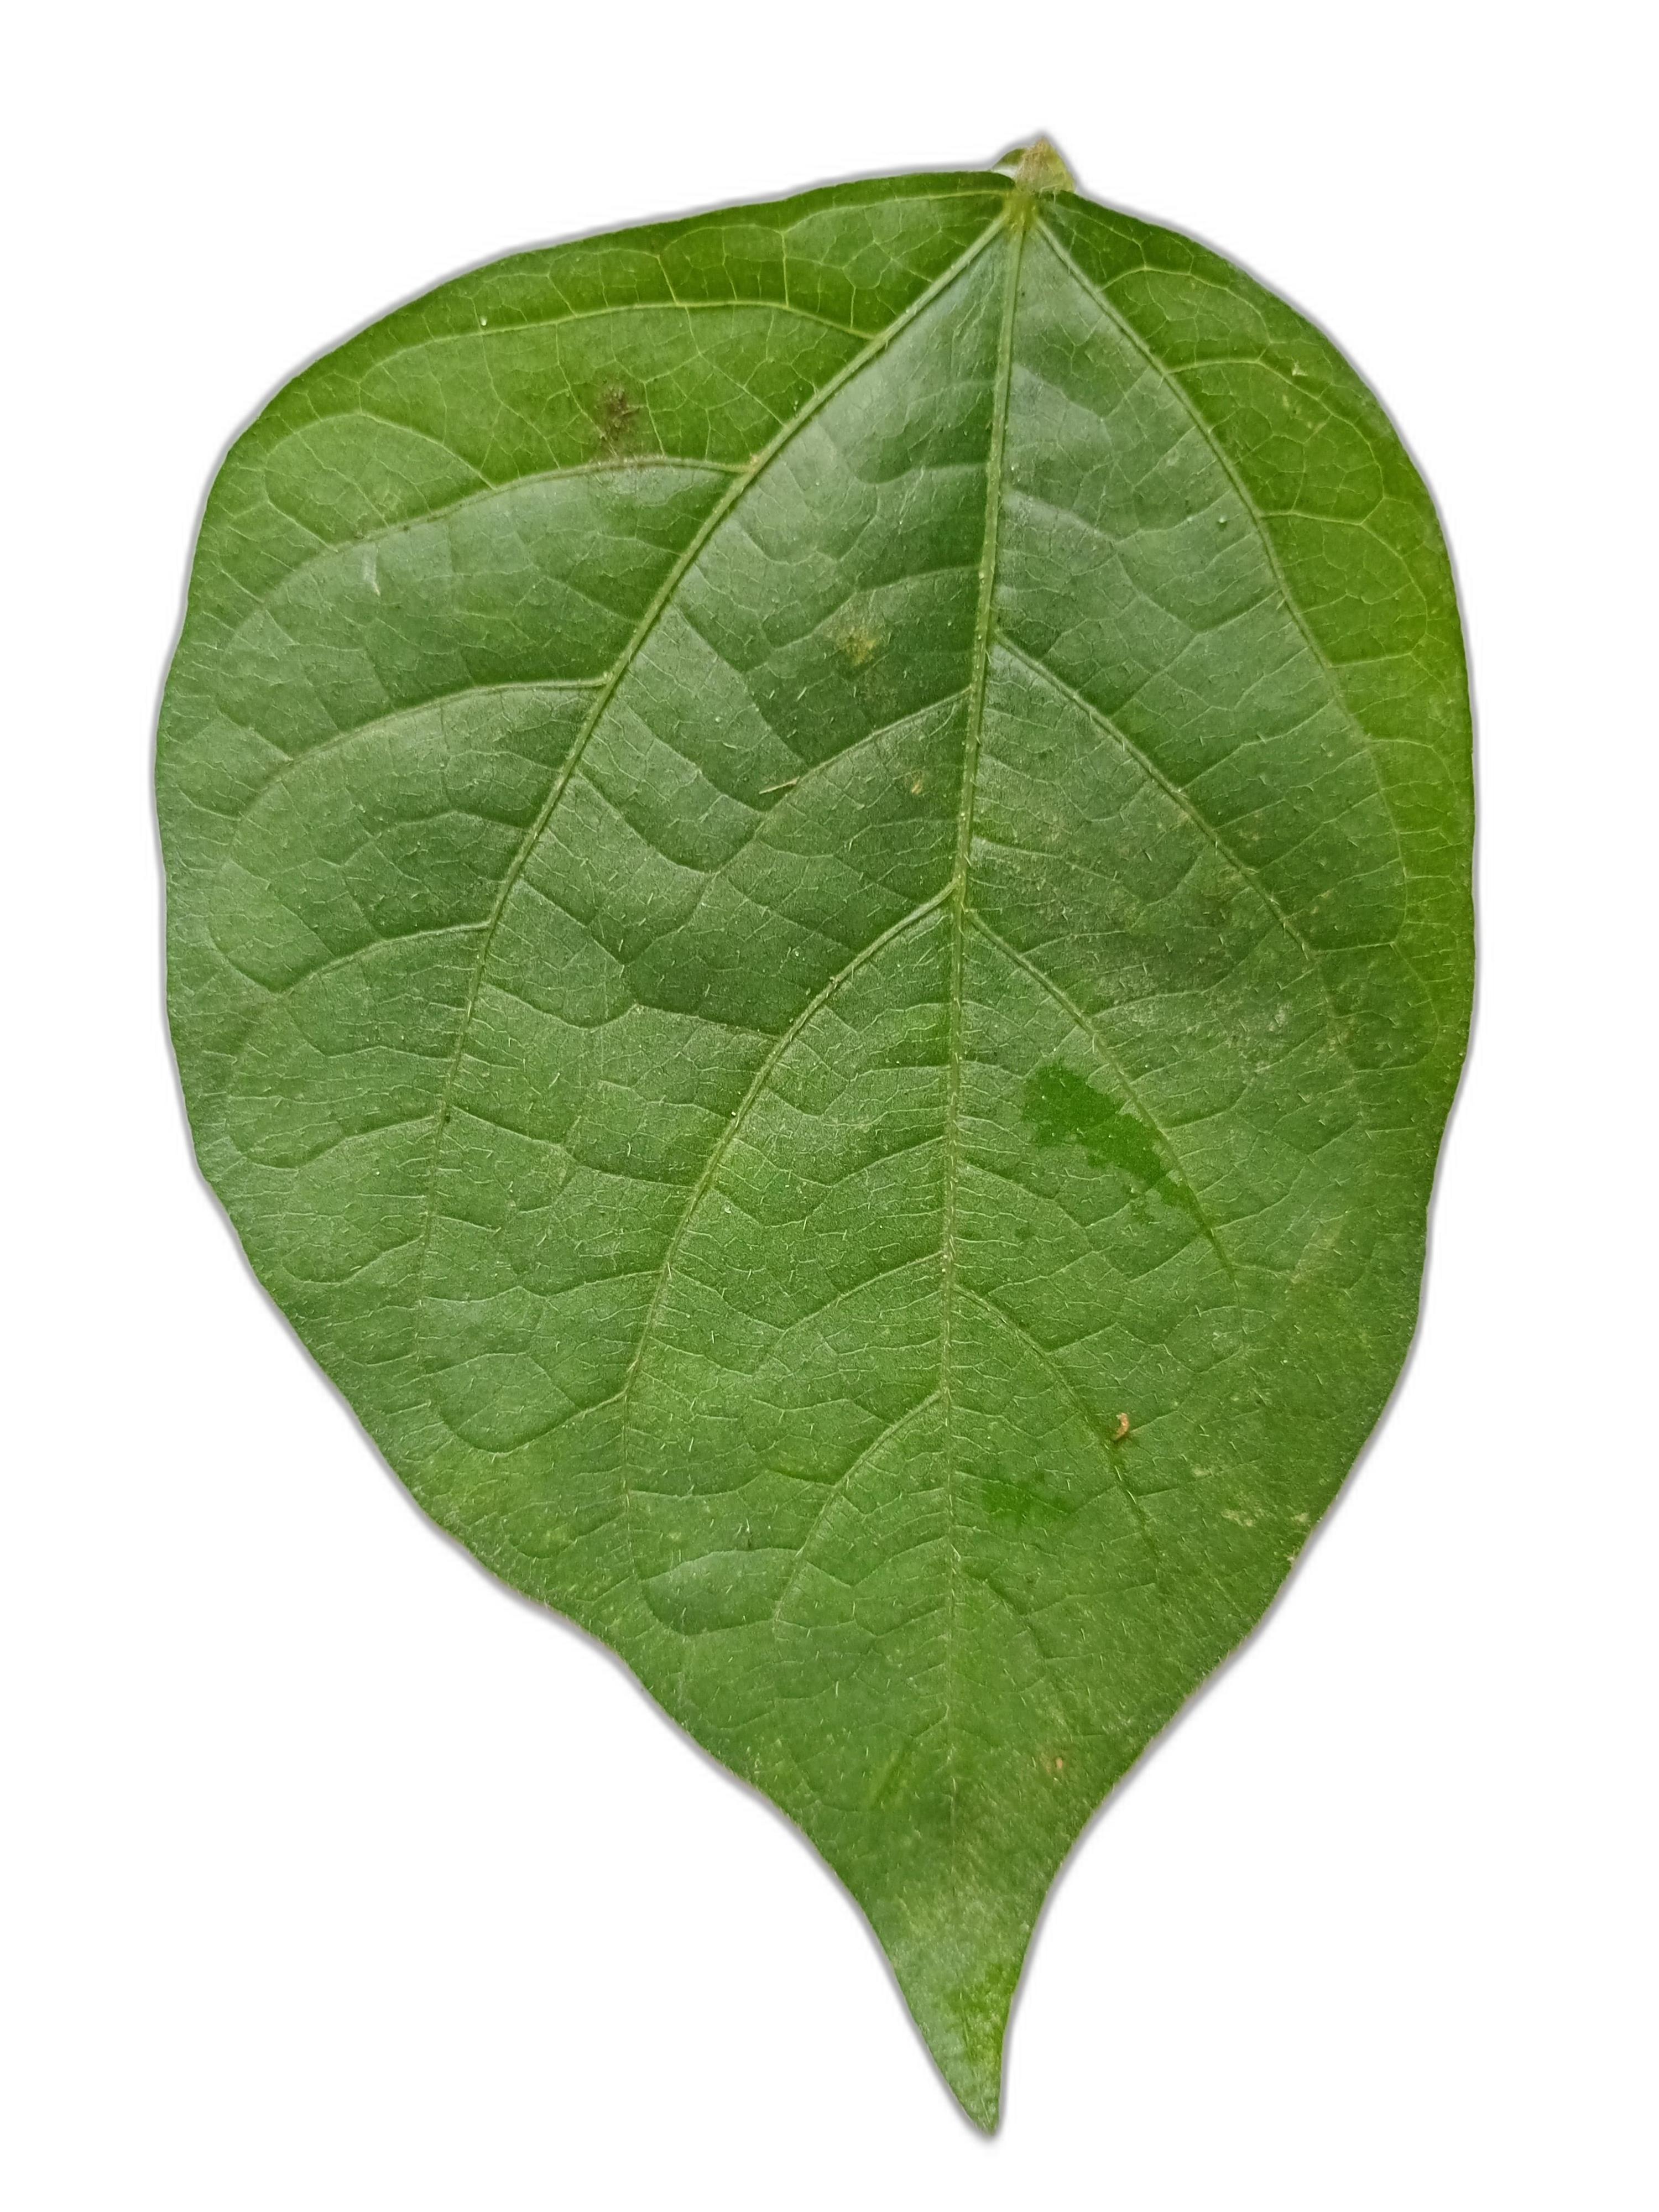
Label: Healthy